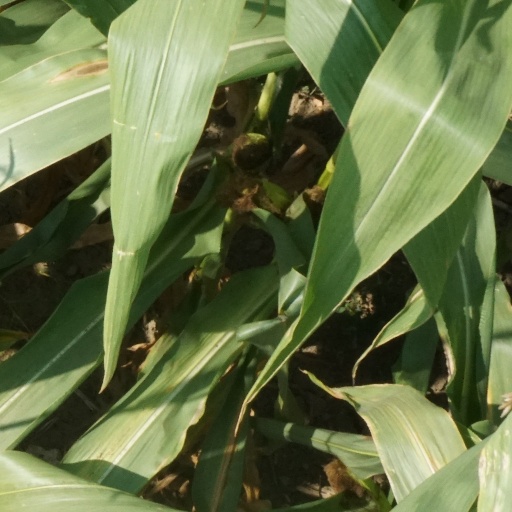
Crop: maize; corn